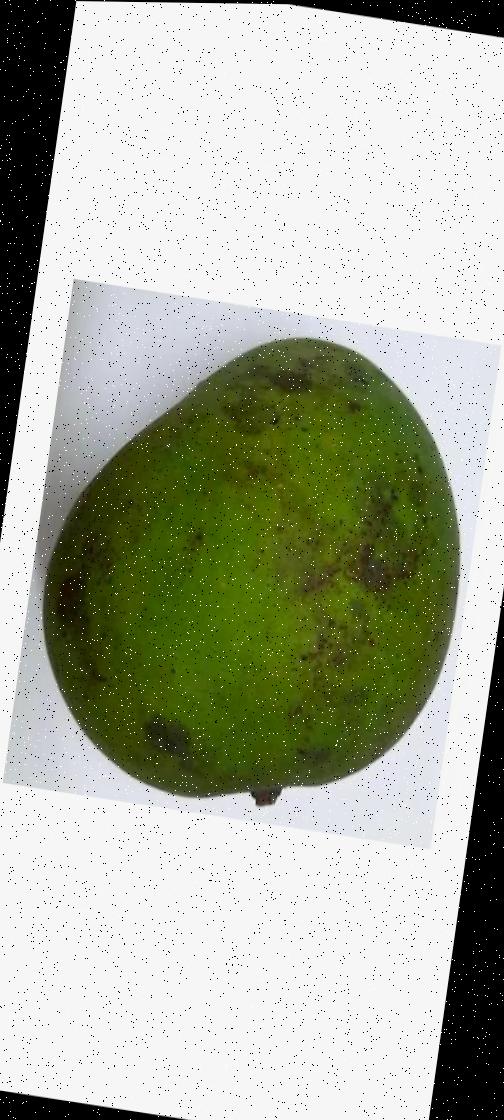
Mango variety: Harivanga